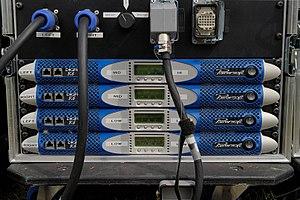
Rack d'amplificateurs numériques de sonorisation
Un amplificateur audio est un amplificateur électronique conçu pour amplifier un signal électrique audio afin d'obtenir une puissance suffisante pour faire fonctionner un haut-parleur situé dans une enceinte acoustique ou un casque audio.